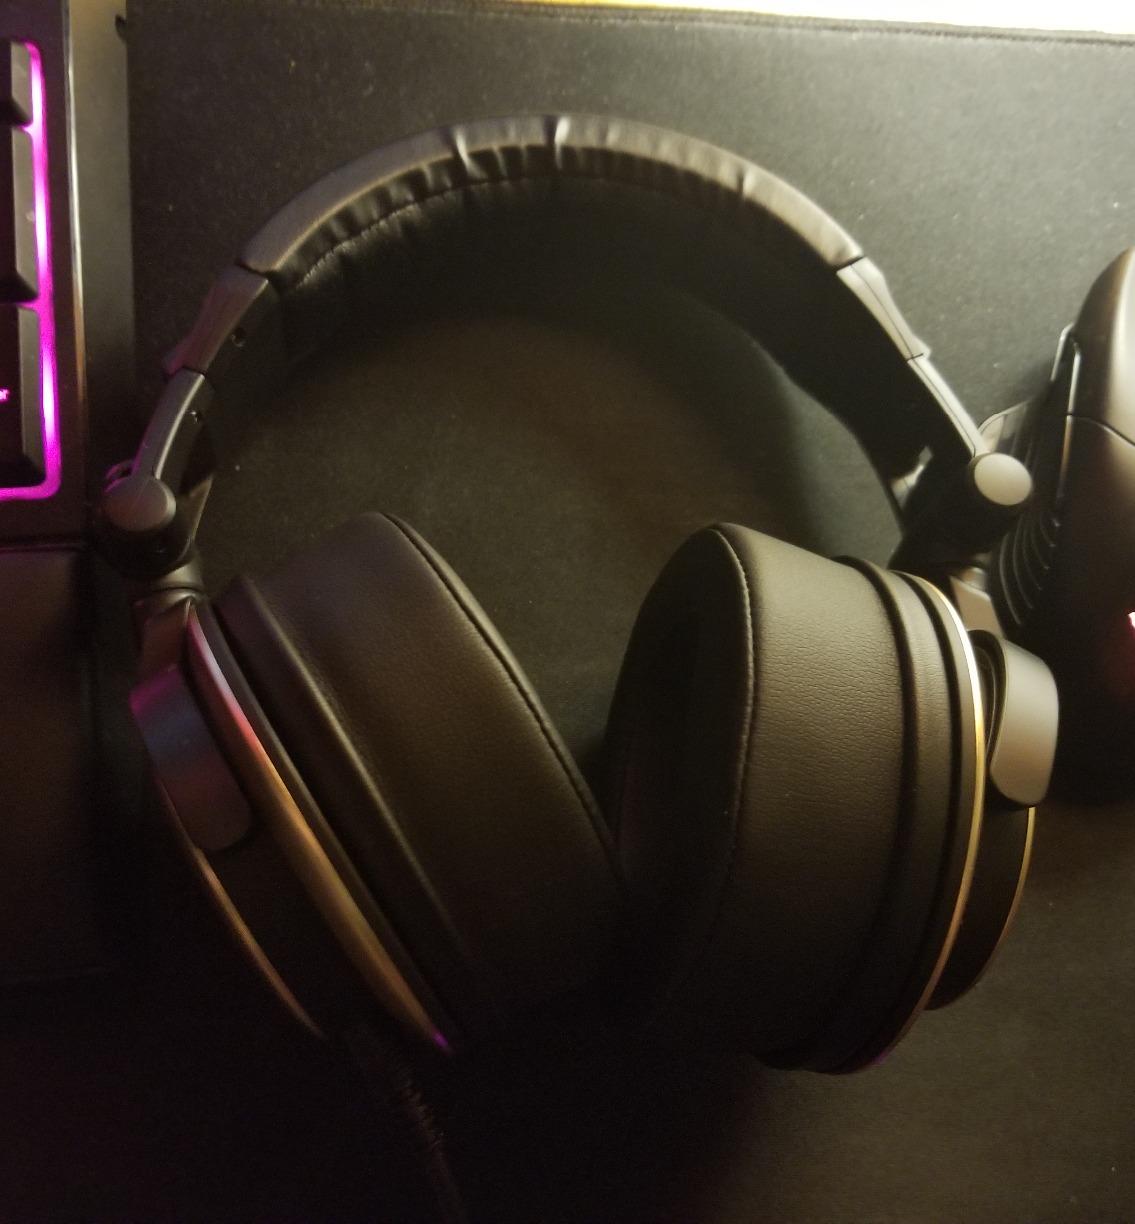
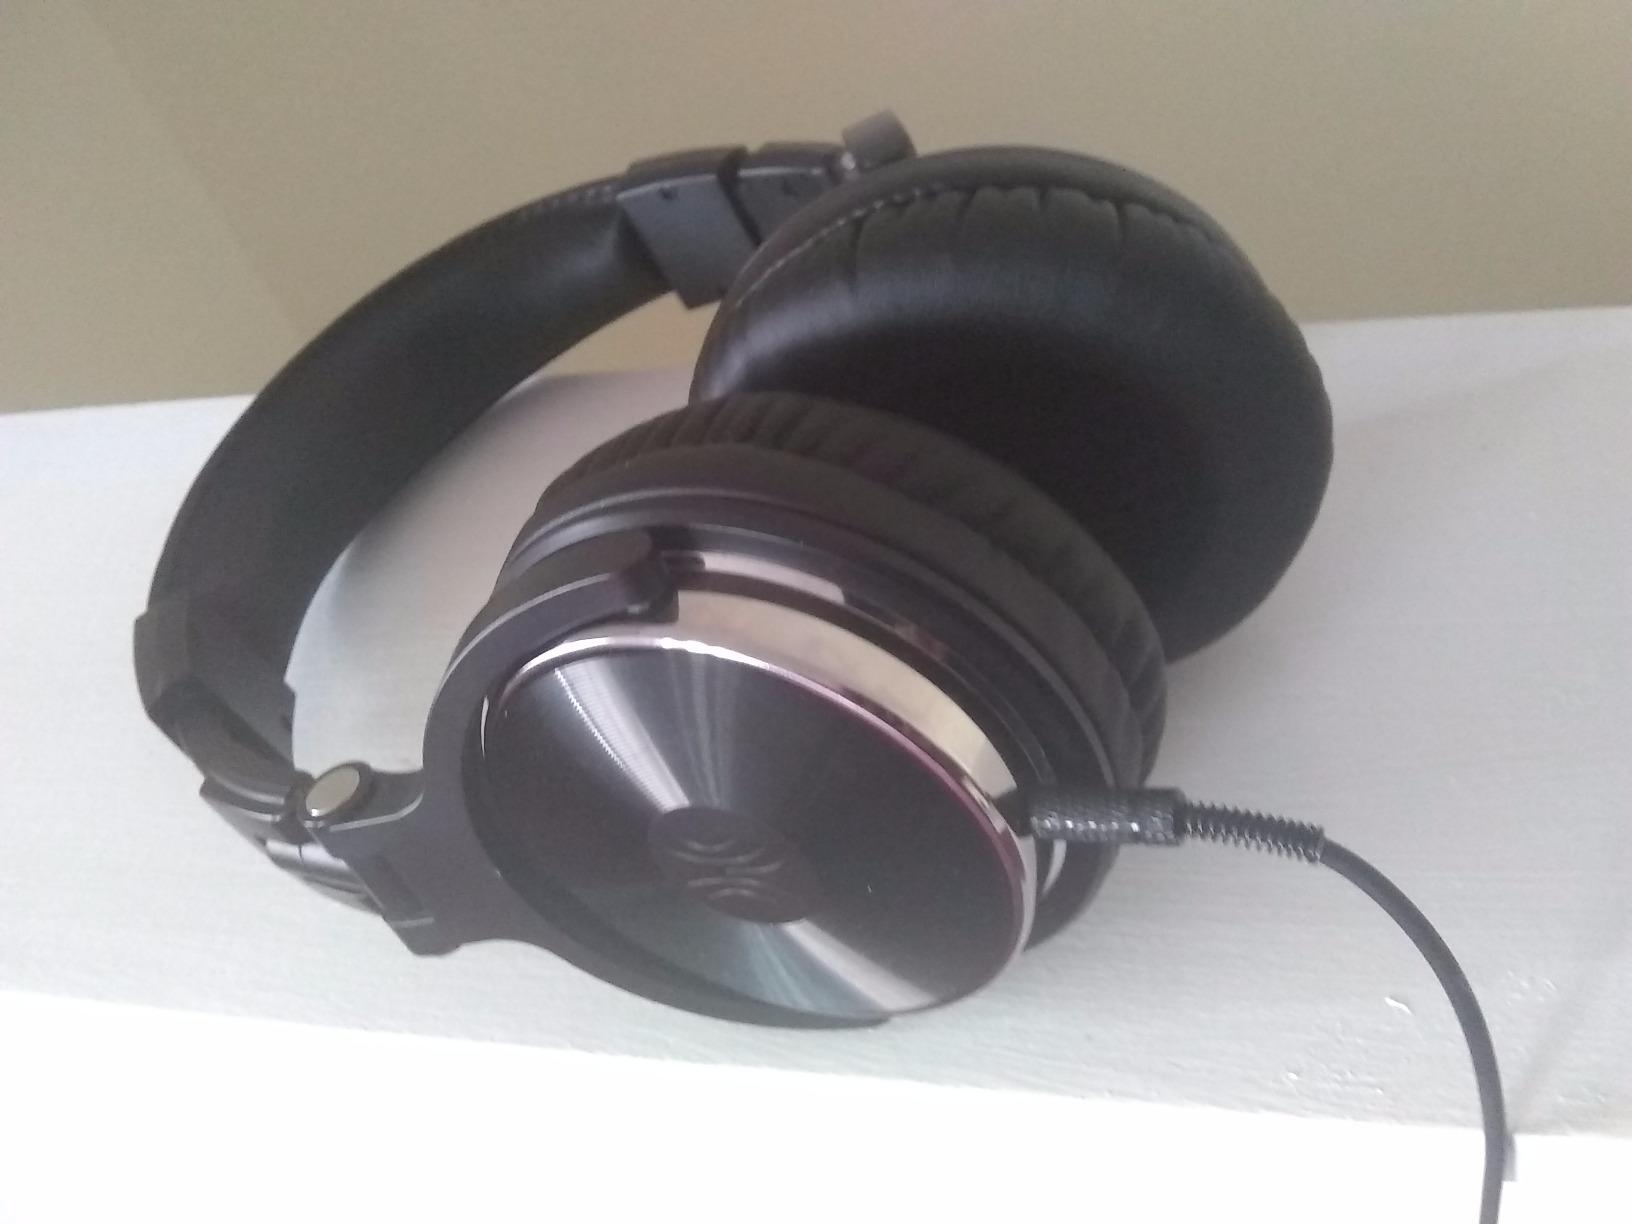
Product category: headphones
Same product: no